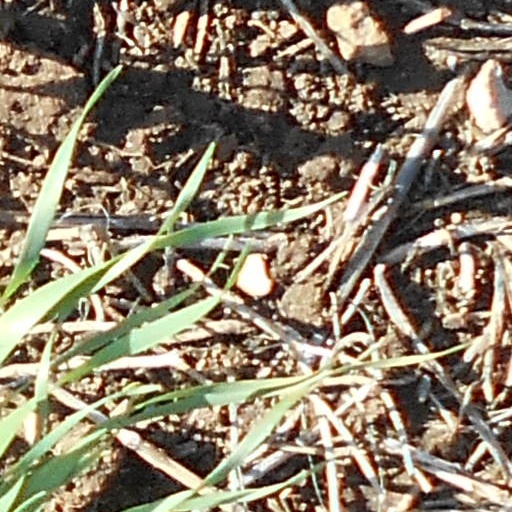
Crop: wheat